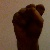
The image shows a hand gesture representing the letter 'S' in Indian Sign Language.